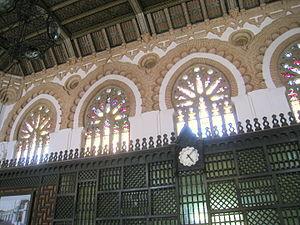
Le Néo-mudéjar est un style artistique et architectural qui s'est développé principalement dans la Péninsule Ibérique à la fin du XIXᵉ siècle et au début du XXᵉ siècle. Il fait partie des courants orientalistes de l'architecture historiciste dominant en Europe à cette époque.